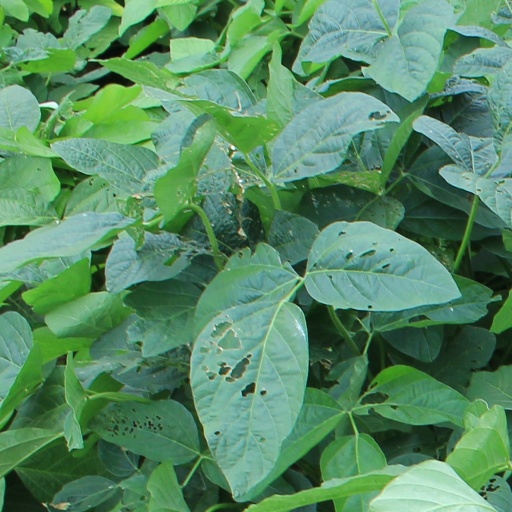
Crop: soybean